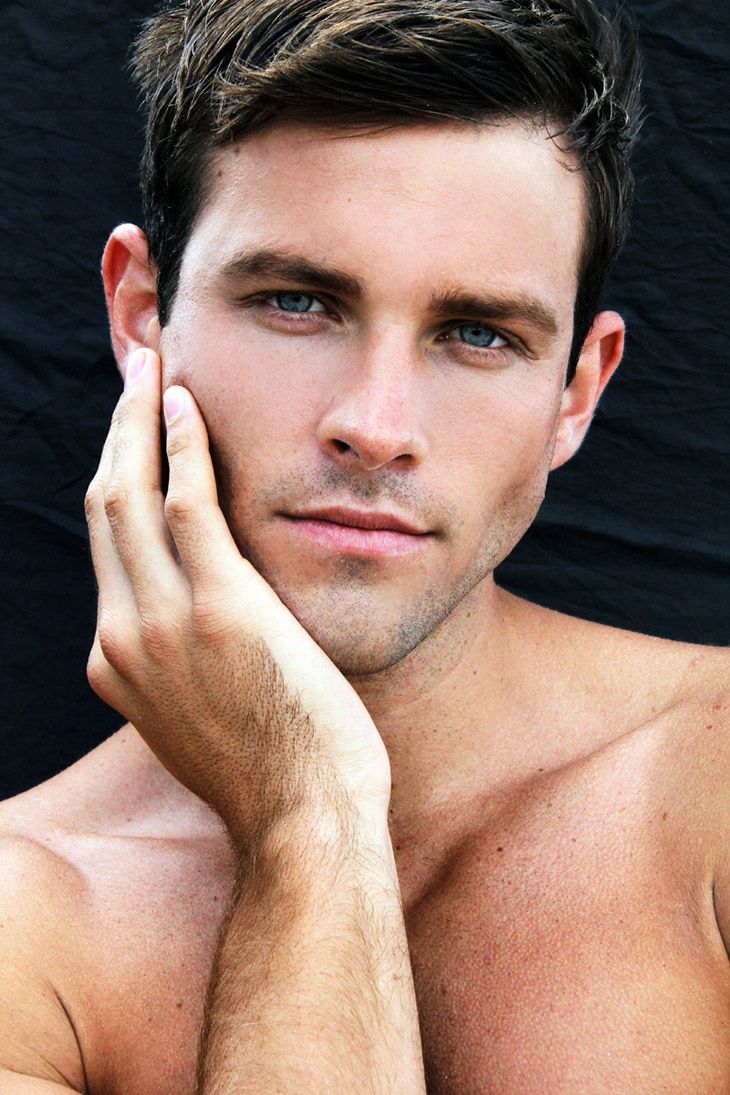
Portrait style: Real Portrait